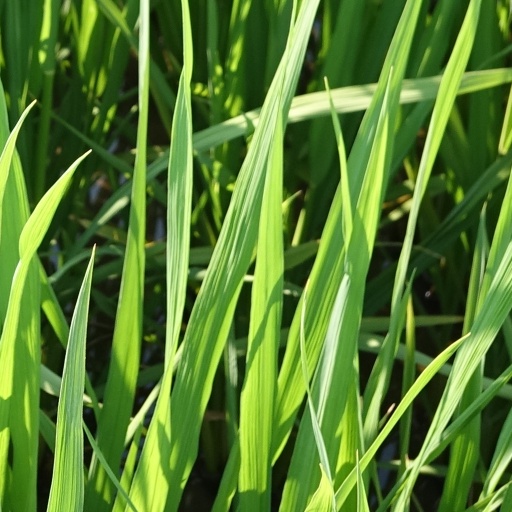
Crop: rice